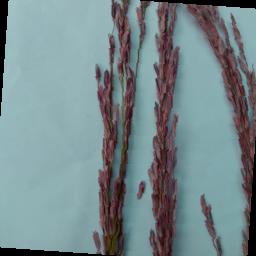
Label: Rice___Neck_Blast